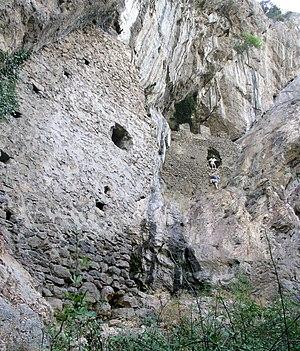
Spoulgas de Bouan
Une spulga, prononcé et aussi écrit spoulga, est une grotte fortifiée. Ce terme se réfère plus particulièrement aux grottes fortifiées des Pyrénées et notamment de l'Ariège. L'historien ariégeois Adolphe Garrigou s’est intéressé aux grottes fortifiées de l’Ariège dès la première moitié du XIXᵉ siècle.